Note G

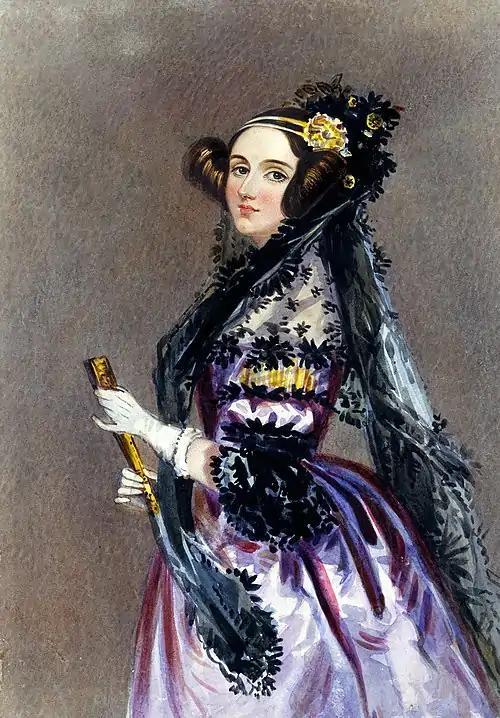
Ada Lovelace

In 1840, Charles Babbage was invited to give a seminar in Turin on his analytical engine, the only public explanation he ever gave on the engine. During Babbage's lecture, mathematician Luigi Menabrea wrote an account of the engine in French. A friend of Babbage's, Charles Wheatstone, suggested that in order to contribute, Lovelace should translate Menabrea's account. Babbage suggested that she augment the account with appendices, which she compiled at the end of her translation as a series of seven "notes" labelled A-G. Her translation was published in August 1843, in Taylor's Scientific Memoirs, wherein Lovelace's name was signed "A.A.L". In these notes, Lovelace described the capabilities of Babbage's analytical engine if it were to be used for computing, laying out a more ambitious plan for the engine than even Babbage himself had.